Question: Please indicate a possible affordance area of fork that can be used for holding
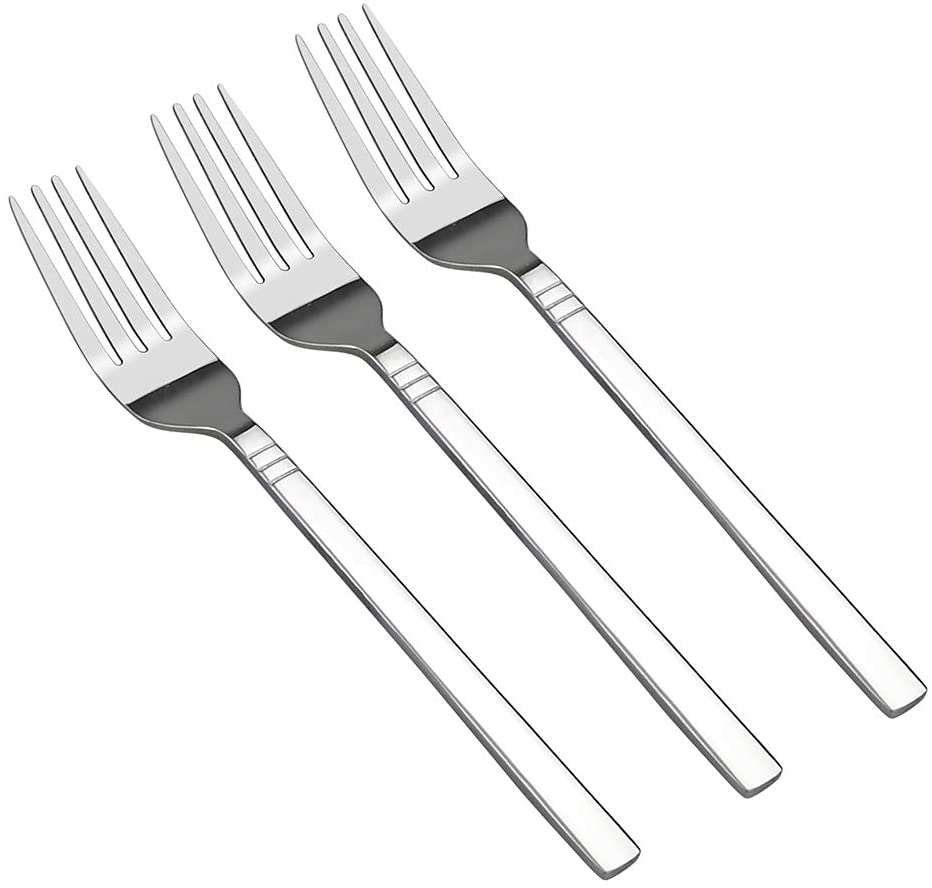
Answer: [554.605, 307.684, 930.447, 714.684]